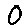
Label: 0